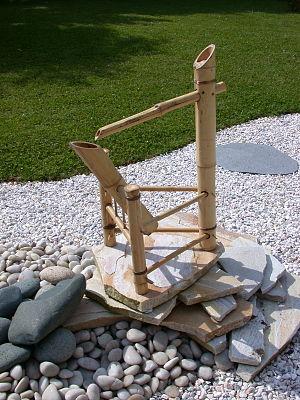
Fontaine en bambou dans un jardin particulier
Les bambous sont des plantes monocotylédones appartenant à la famille des Poaceae, sous-famille des Bambusoideae. Ils se distinguent des autres graminées par leur port arborescent et leurs tiges ligneuses souvent de grande longueur, et sont répartis dans la classification botanique en deux tribus : les Bambuseae, originaires des régions tropicales et subtropicales, et les Arundinarieae, originaires des régions tempérées. Ils sont caractérisés notamment par leurs tiges formées d'un chaume, généralement creux, lignifié, à la croissance très rapide. Les bambous se sont adaptés à de nombreux climats et sont présents naturellement dans tous les continents à l'exception de l'Europe et de l'Antarctique. Il existe une troisième tribu de Bambusoideae, celle des Olyreae, qui rassemble des bambous herbacés, originaires des régions tropicales d'Amérique latine.